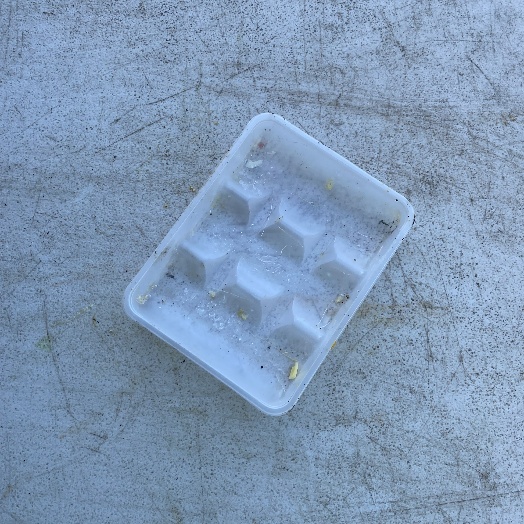
Label: Plastic